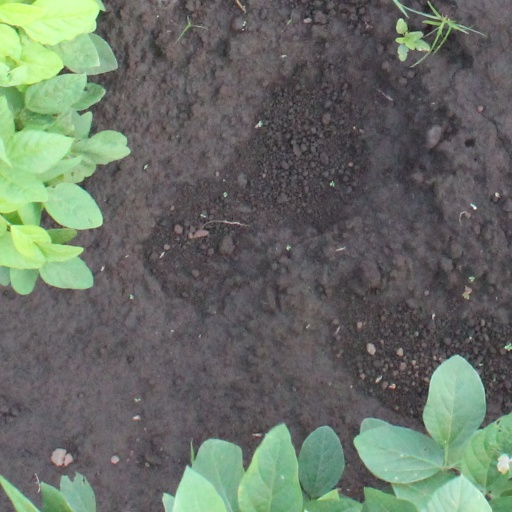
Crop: soybean